Late Roman army

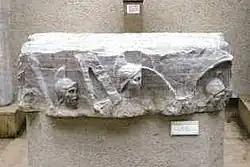
Detail of bas-relief on base of former Column of Theodosius in Constantinople (Istanbul). Date c. 390. Roman soldiers in action. Note soldier at centre had an Intercisa-style helmet with iron crest (prob. indicating officer rank) and is wearing chain-mail or scale armour, evidence that Vegetius's claim that infantry dropped helmets and armour in the later 4th century is mistaken. Istanbul Archaeological Museum

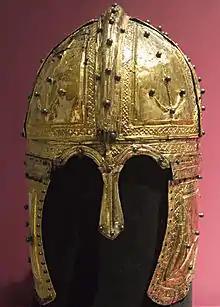
Late Roman helmet, called the Deurne helmet. It is covered in expensive silver-gilt sheathing and is inscribed to a cavalryman of the "equites stablesiani".

The basic equipment of a 4th-century foot soldier was essentially the same as in the 2nd century: metal armour cuirass, metal helmet, shield and sword. Some evolution took place during the 3rd century. Trends included the adoption of warmer clothing; the disappearance of distinctive legionary armour and weapons; the adoption by the infantry of equipment used by the cavalry in the earlier period; and the greater use of heavily armoured cavalry called cataphracts.